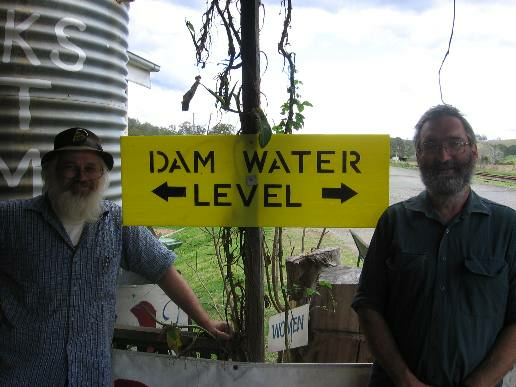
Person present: Yes